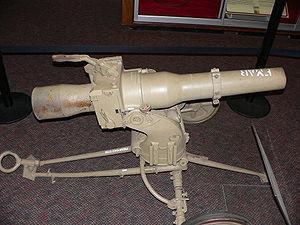
Le 7,5 cm Leichtgeschütz 40 est un canon sans recul utilisé par la Wehrmacht durant la Seconde Guerre mondiale. Il a spécialement été conçu pour équiper les unités de parachutistes allemands, les Fallschirmjäger.